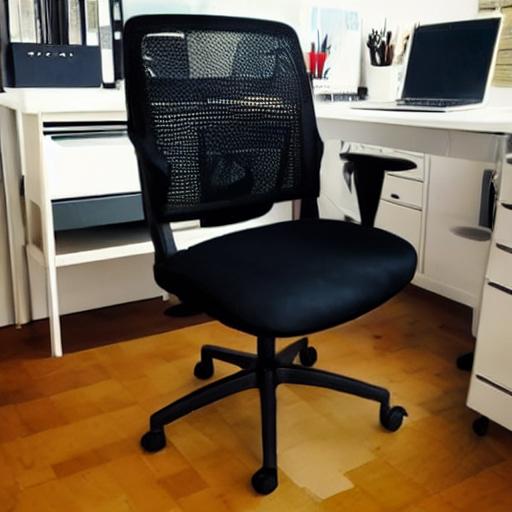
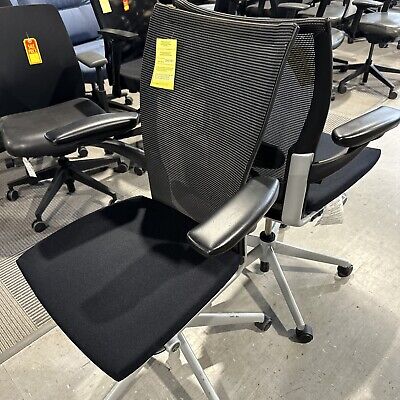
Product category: items_chair
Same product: no